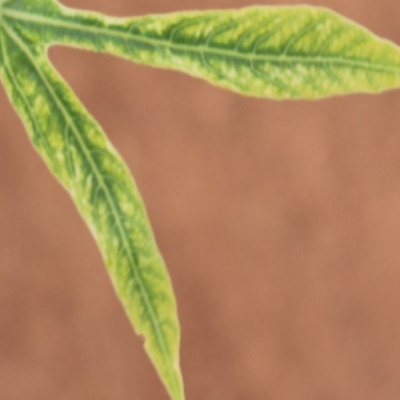
Crop: Cassava
Condition: mosaic